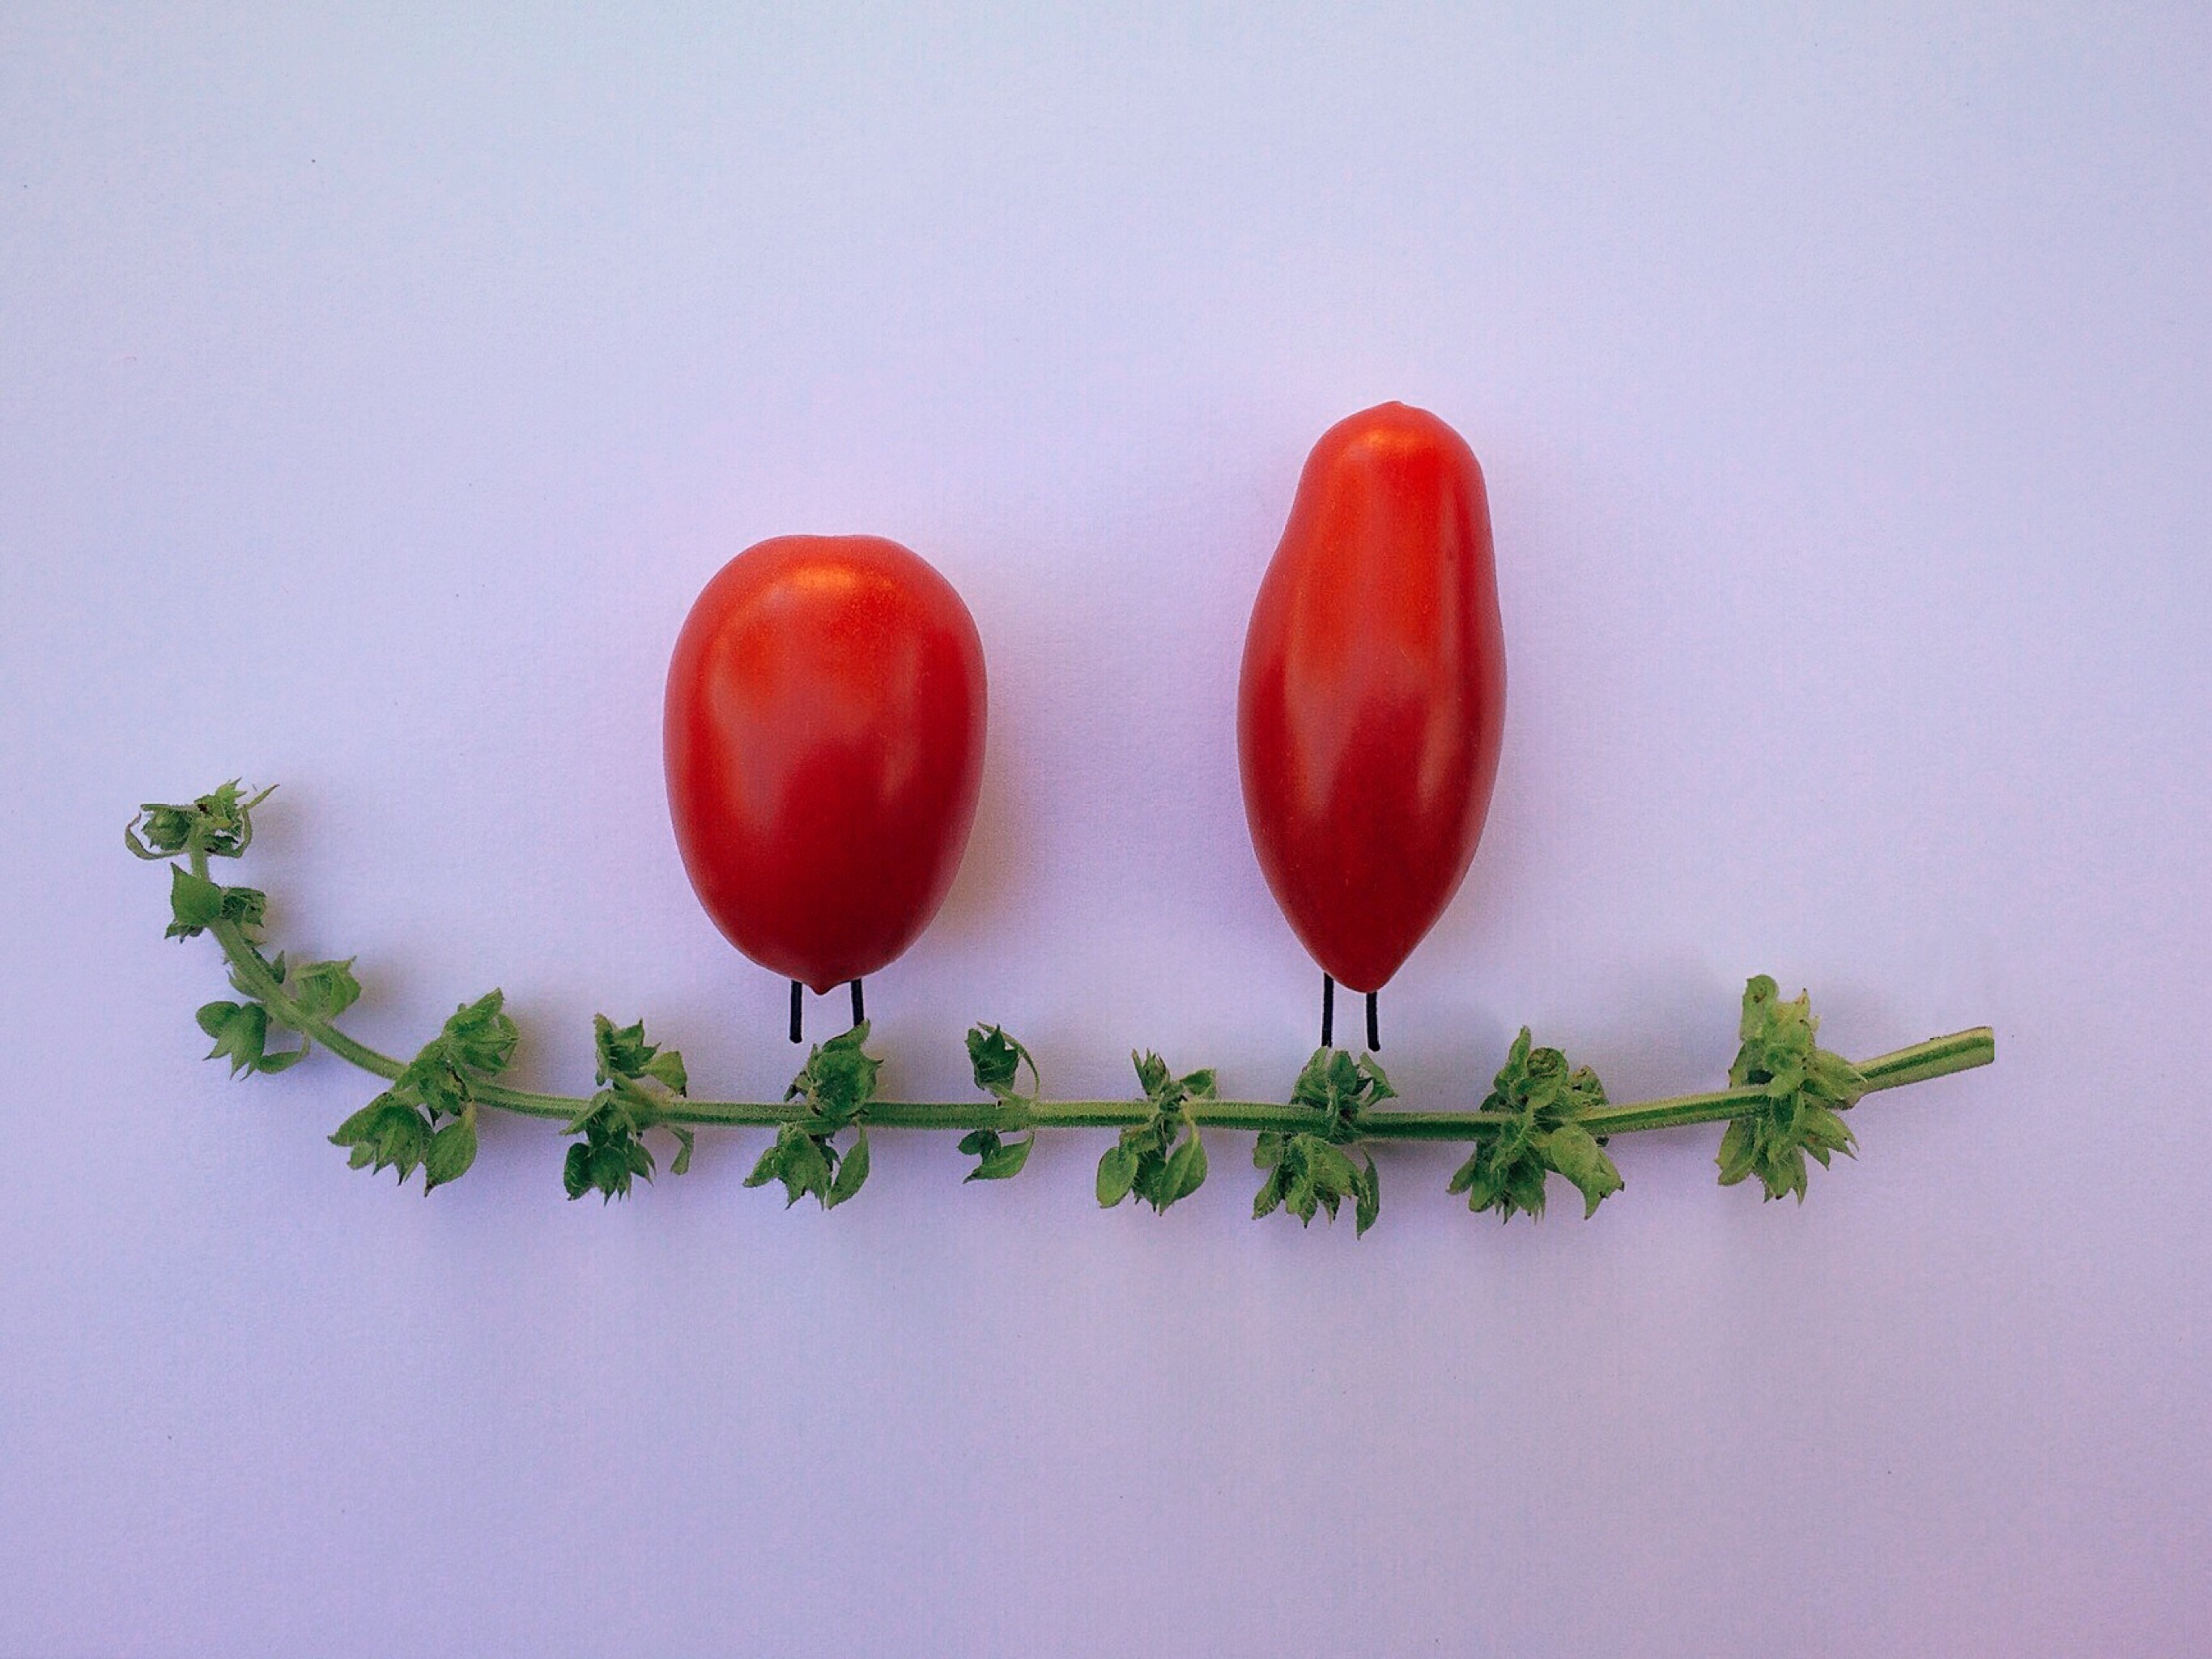
plant, flower, petal, food, red, herb, produce, vegetable, basil, tomato, flowering plant, land plant